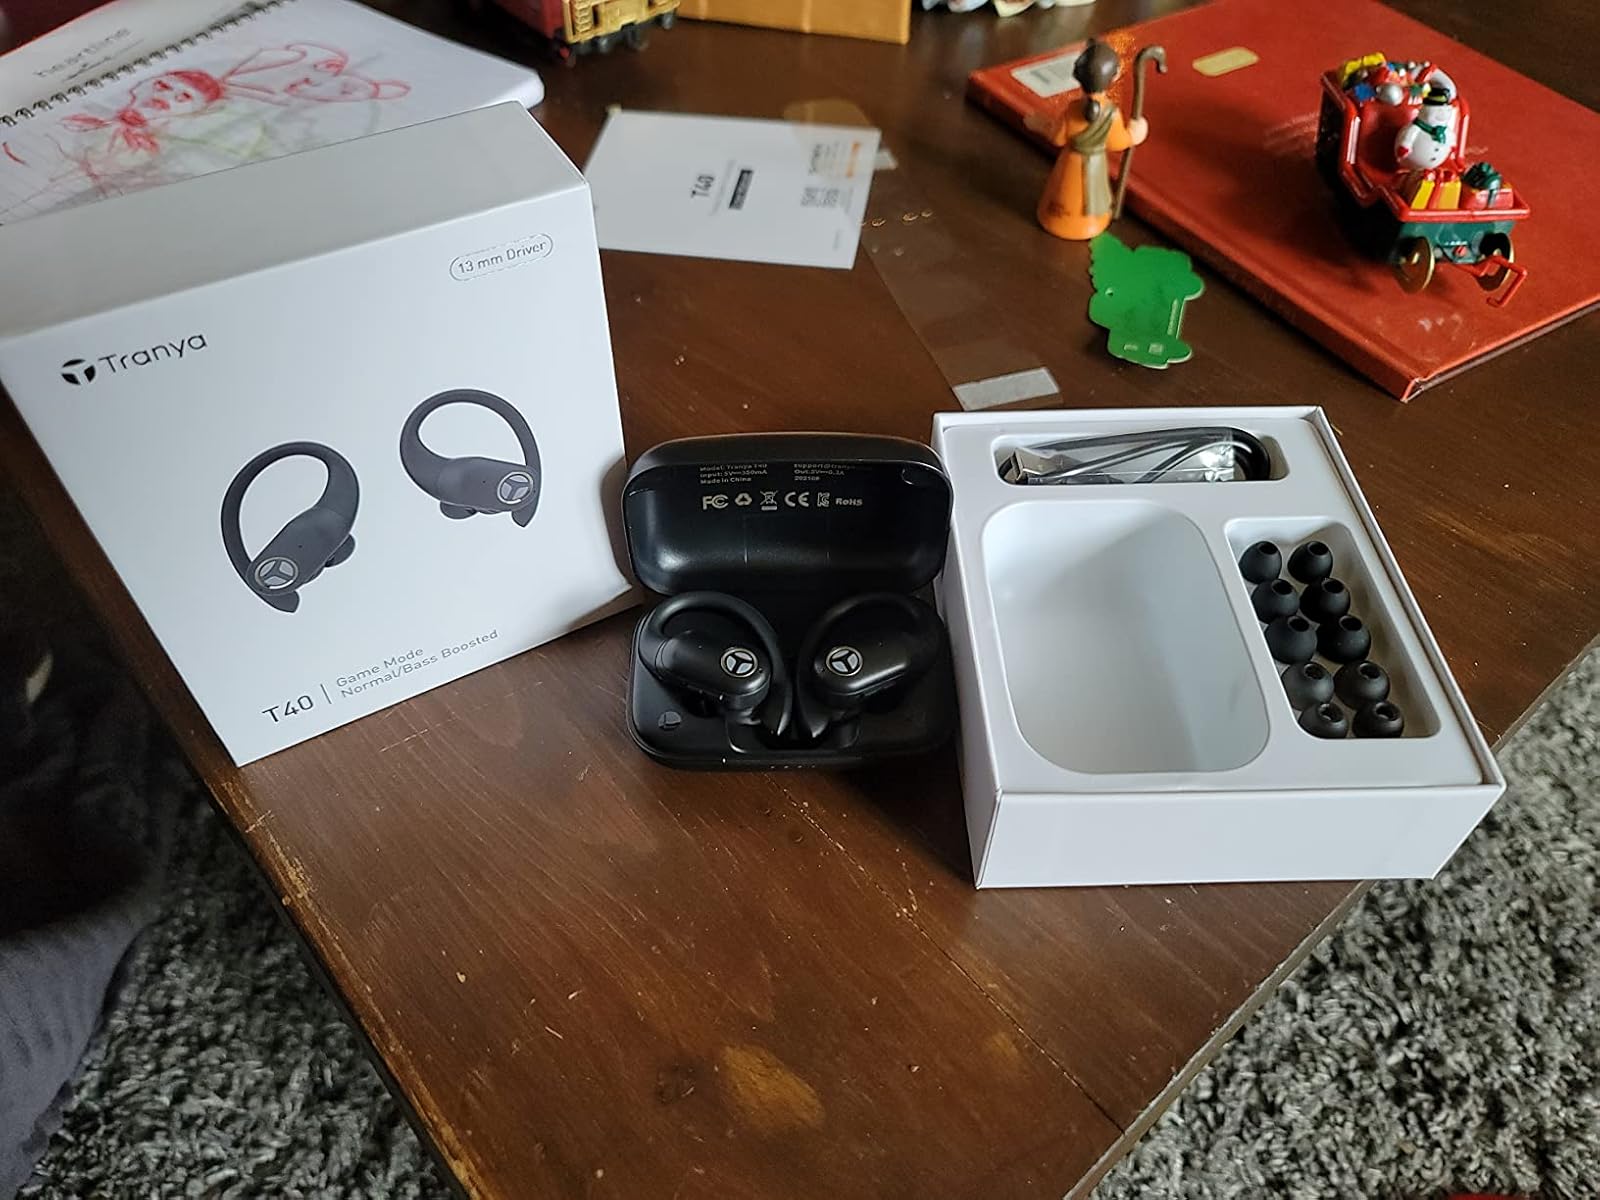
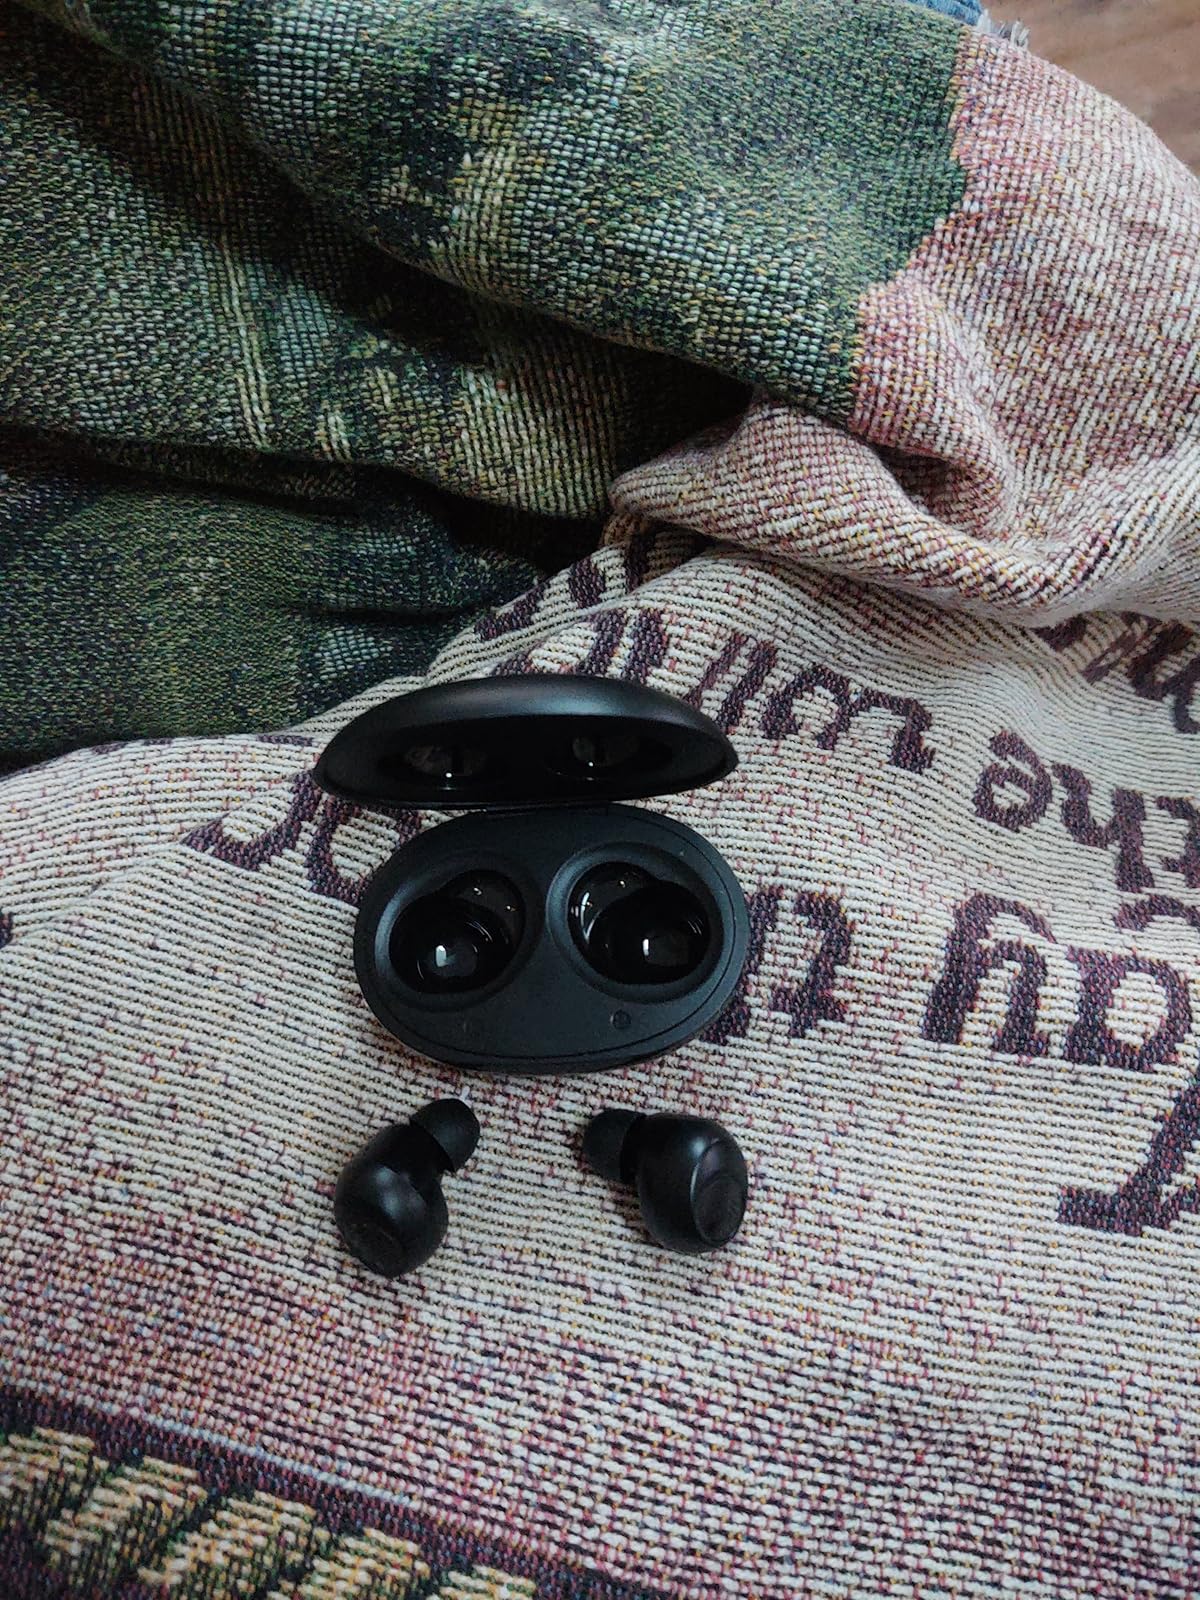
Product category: earbuds
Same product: no